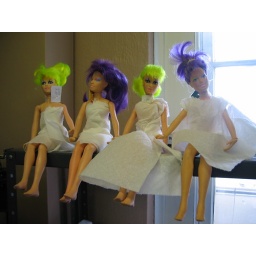
the ladies at the church thrift shop dressed the dolls in paper towels.